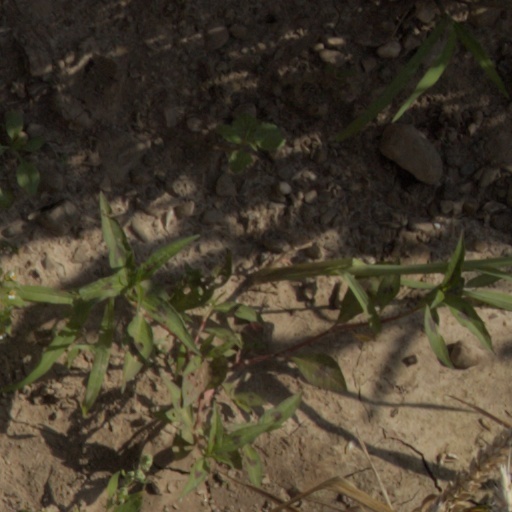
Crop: wheat